The Power and the Prize

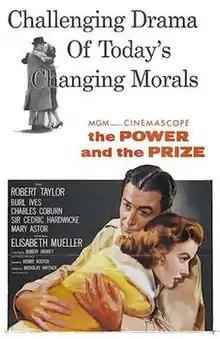
Theatrical Film Poster

The Power and the Prize is a 1956 American drama film directed by Henry Koster and starring Robert Taylor, Elisabeth Muller, Burl Ives, Mary Astor and Cedric Hardwicke. It was produced by Metro-Goldwyn-Mayer. The screenplay was written by Robert Ardrey, adapted from the 1954 novel "The Power and the Prize" by Howard Swiggett. It was nominated for an Academy Award in 1957 for costume design.